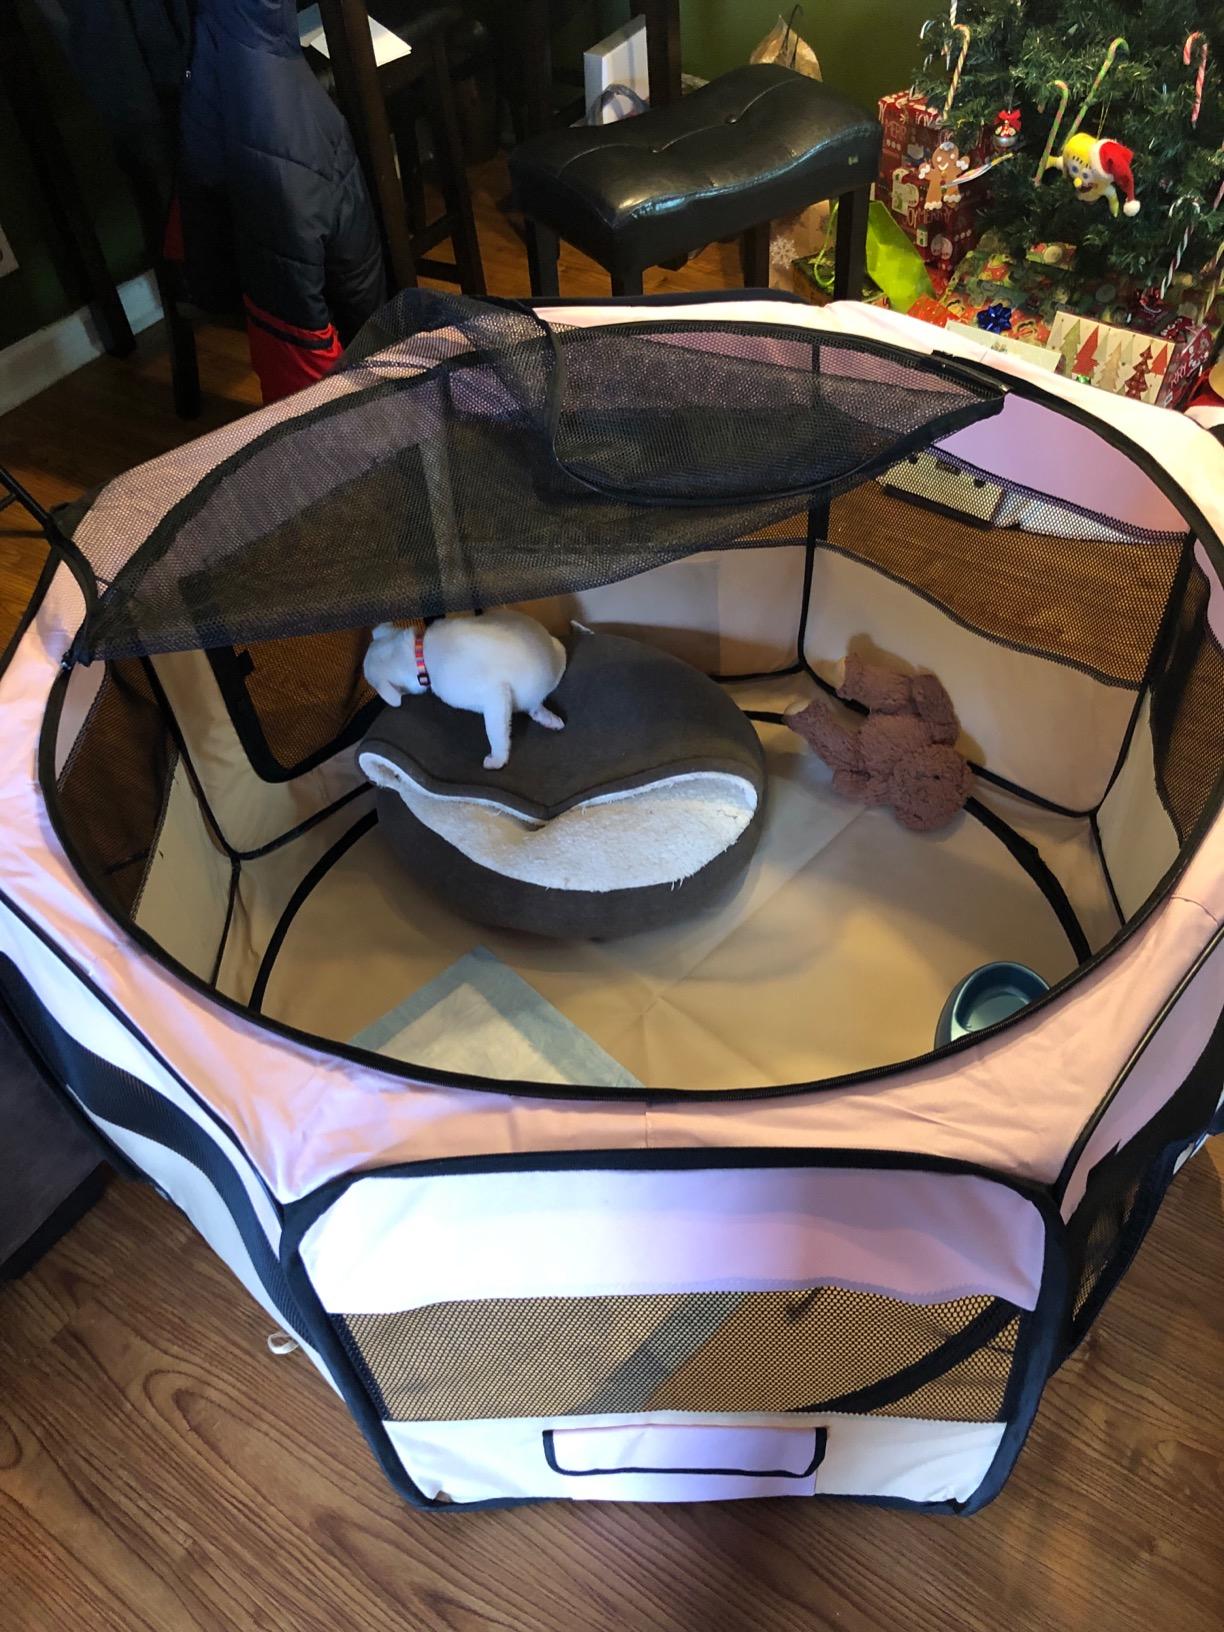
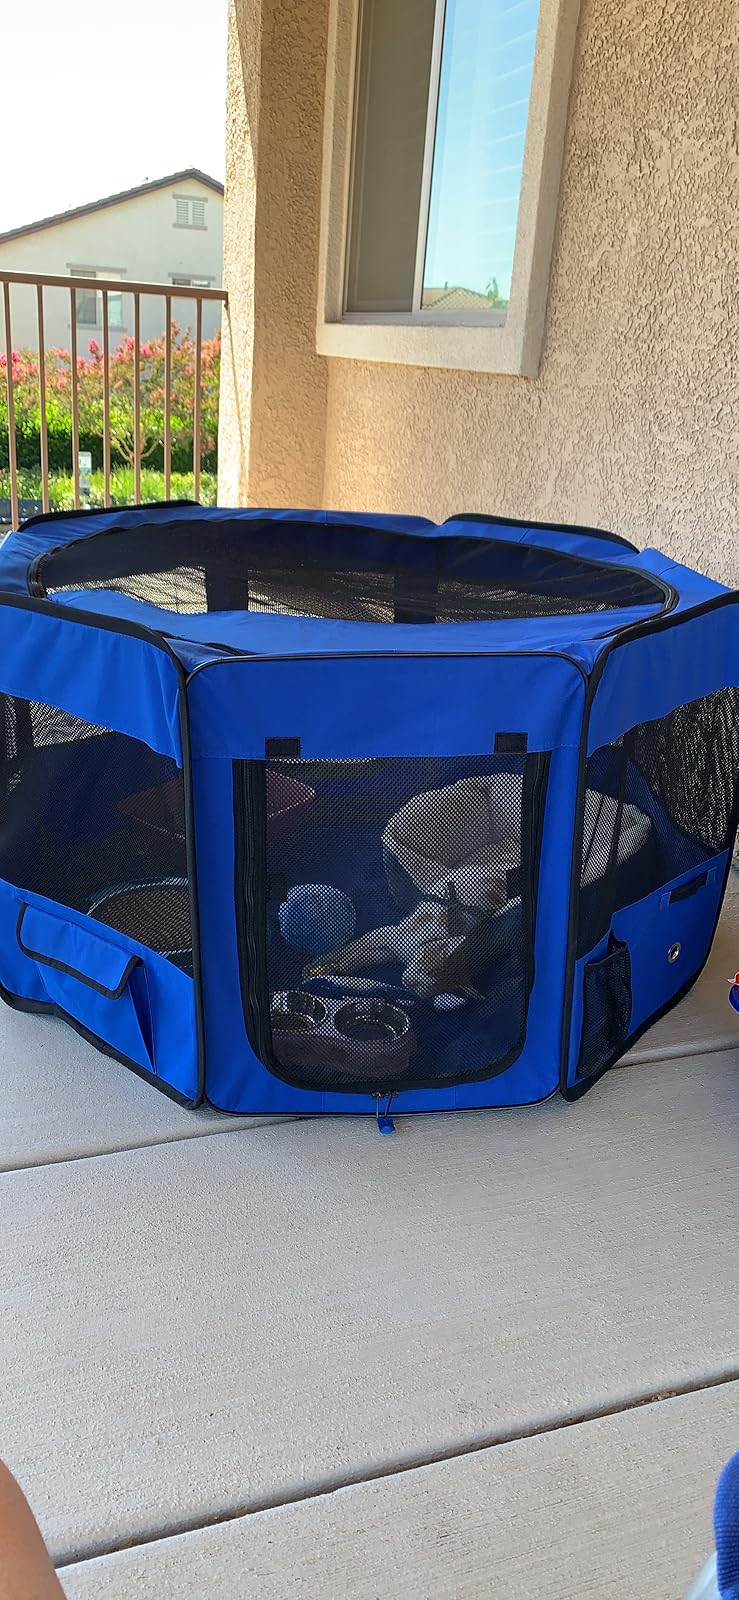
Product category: items_kennel
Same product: no